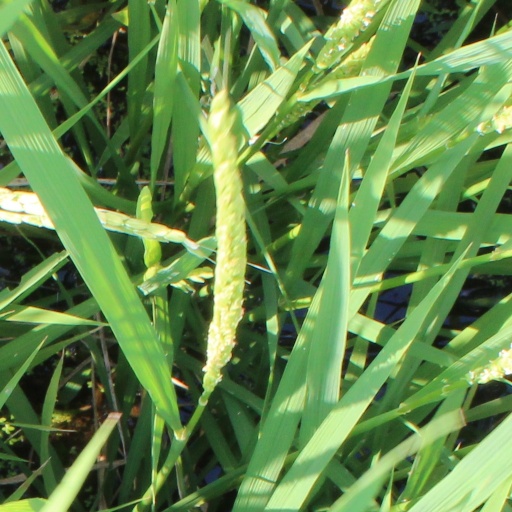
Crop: rice